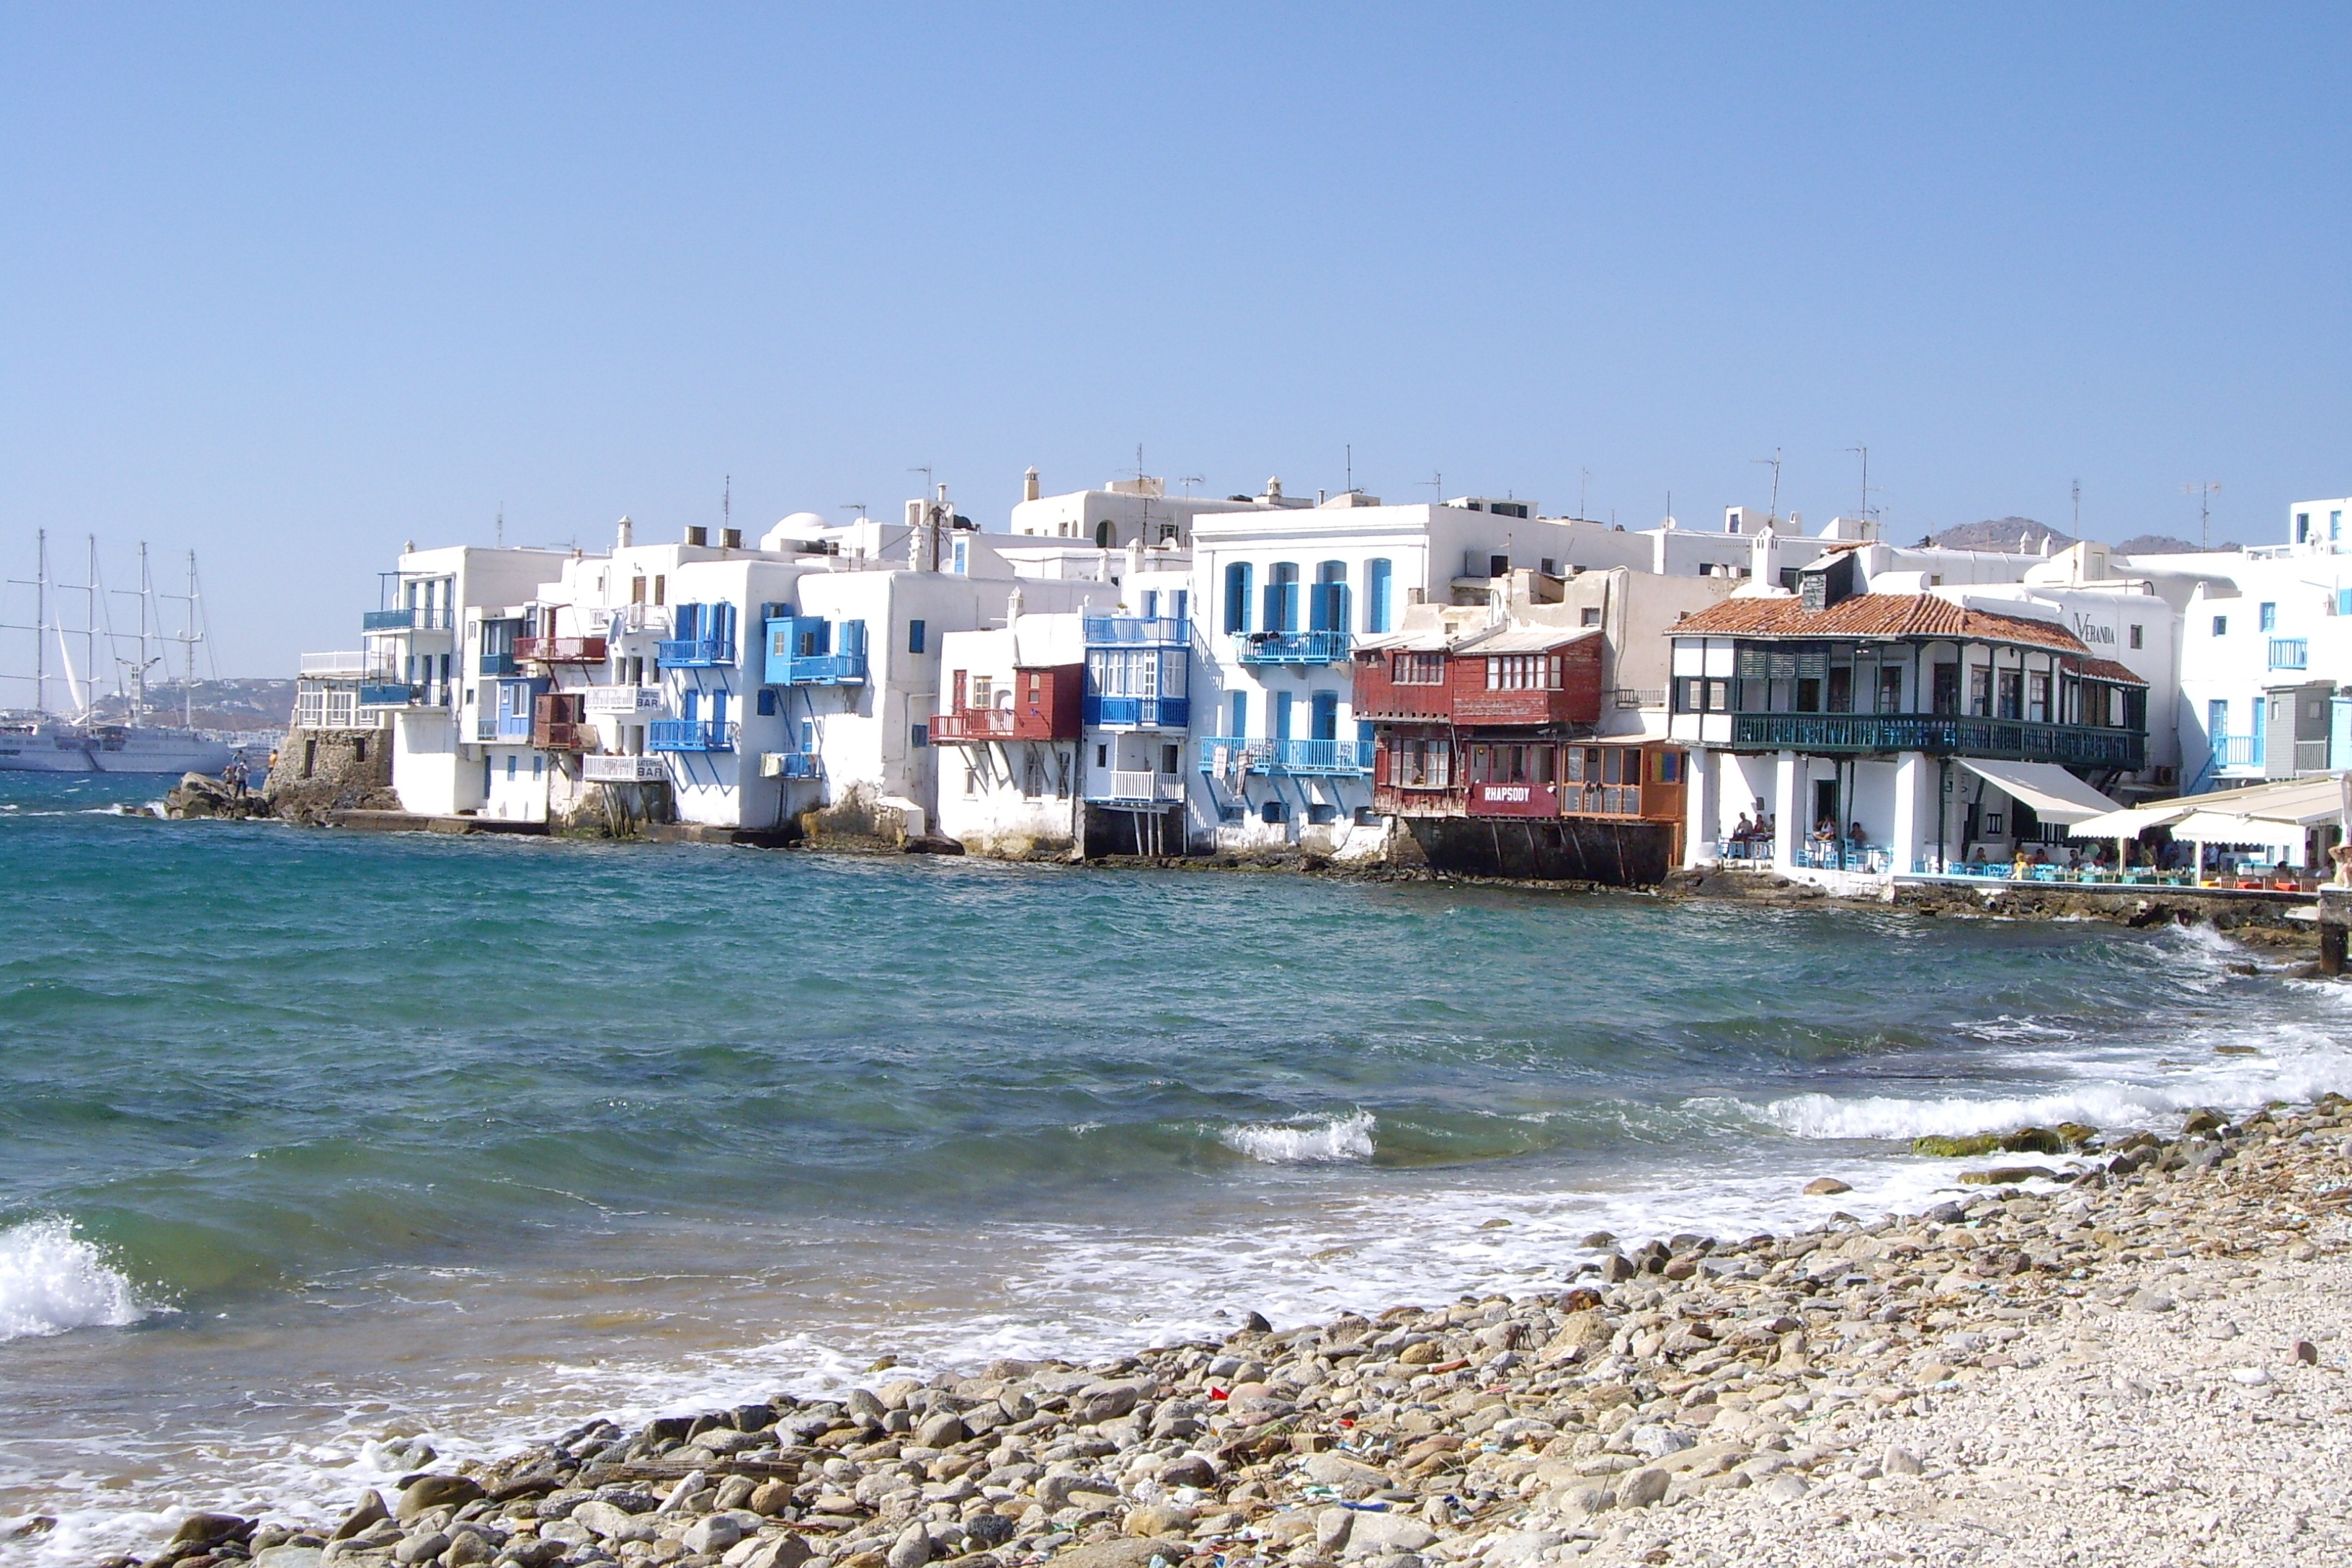
beach, sea, coast, dock, shore, town, pier, cove, vehicle, bay, harbor, marina, port, body of water, channel